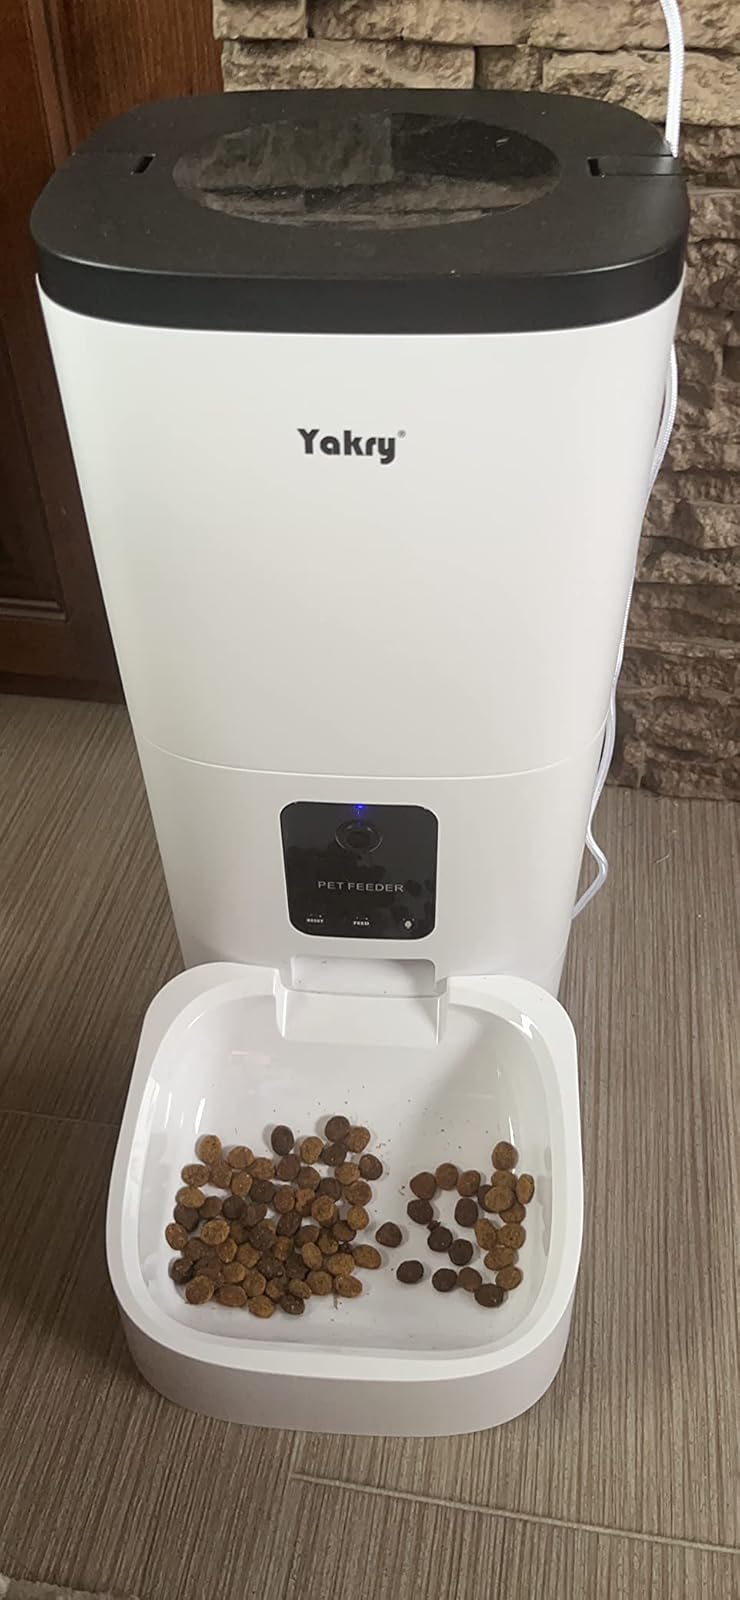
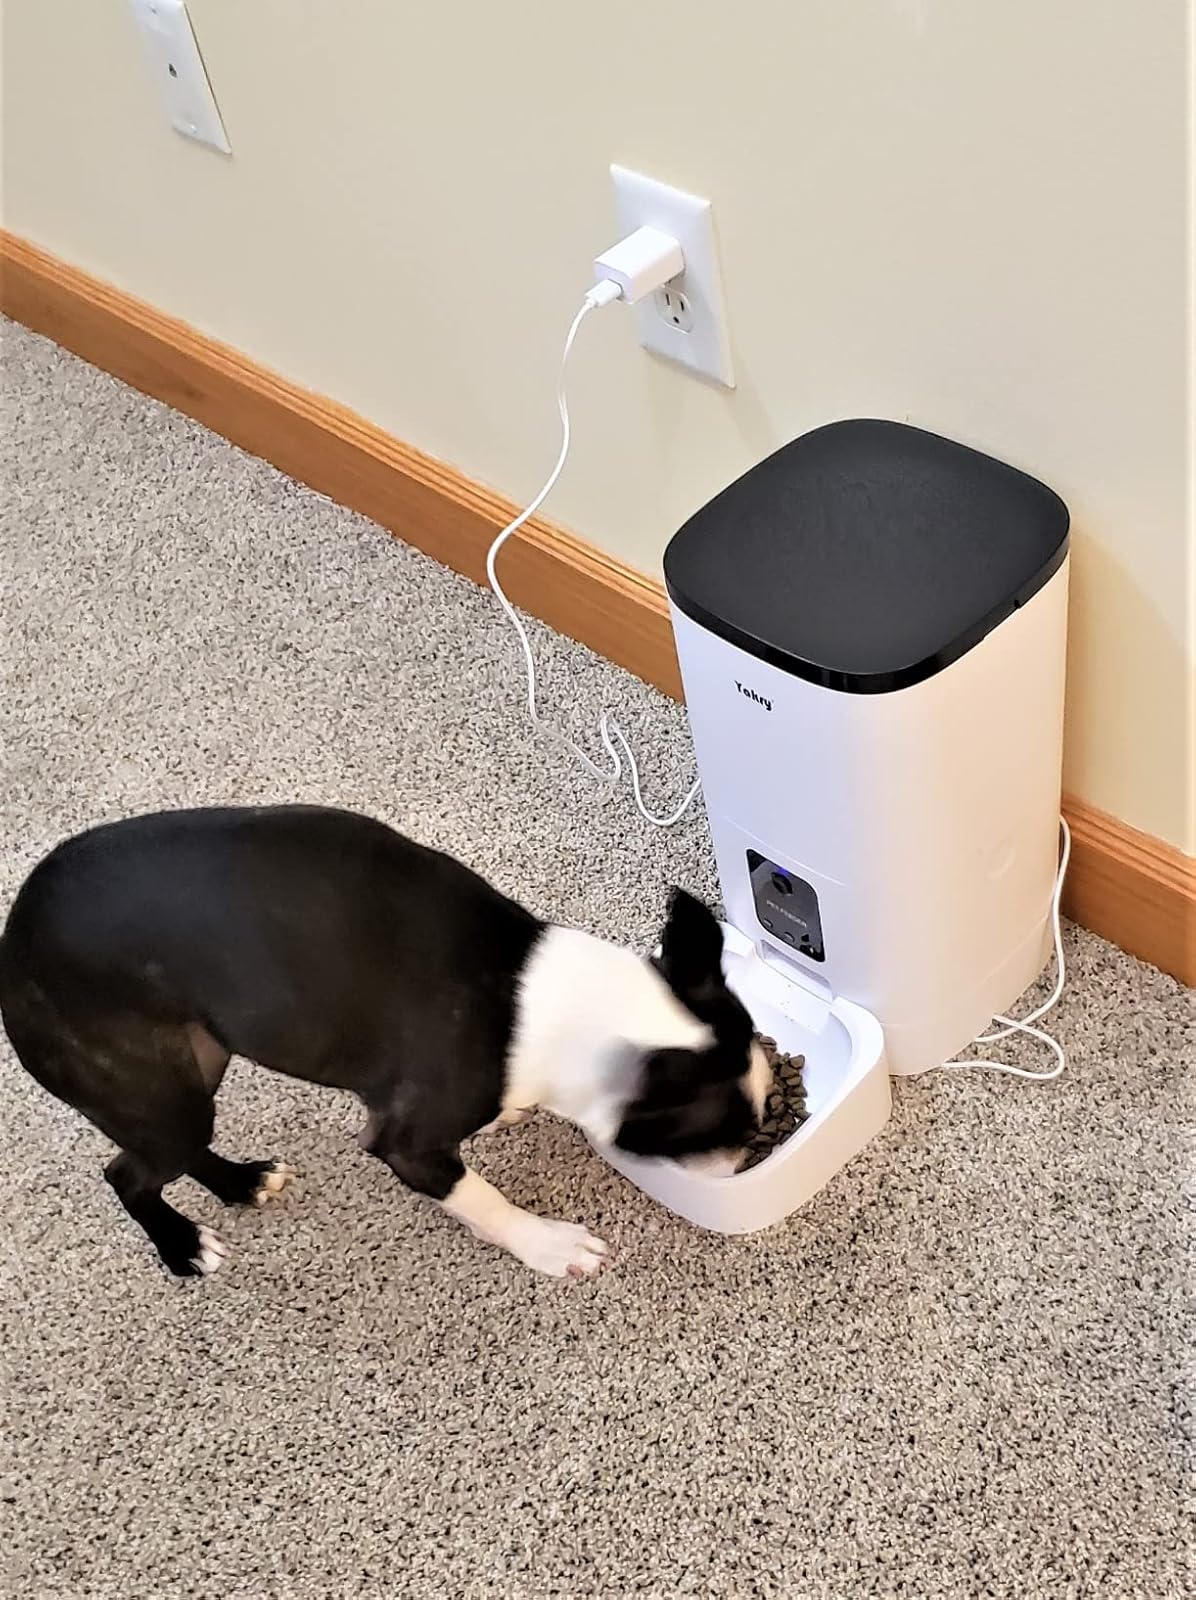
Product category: items_feeder
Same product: yes